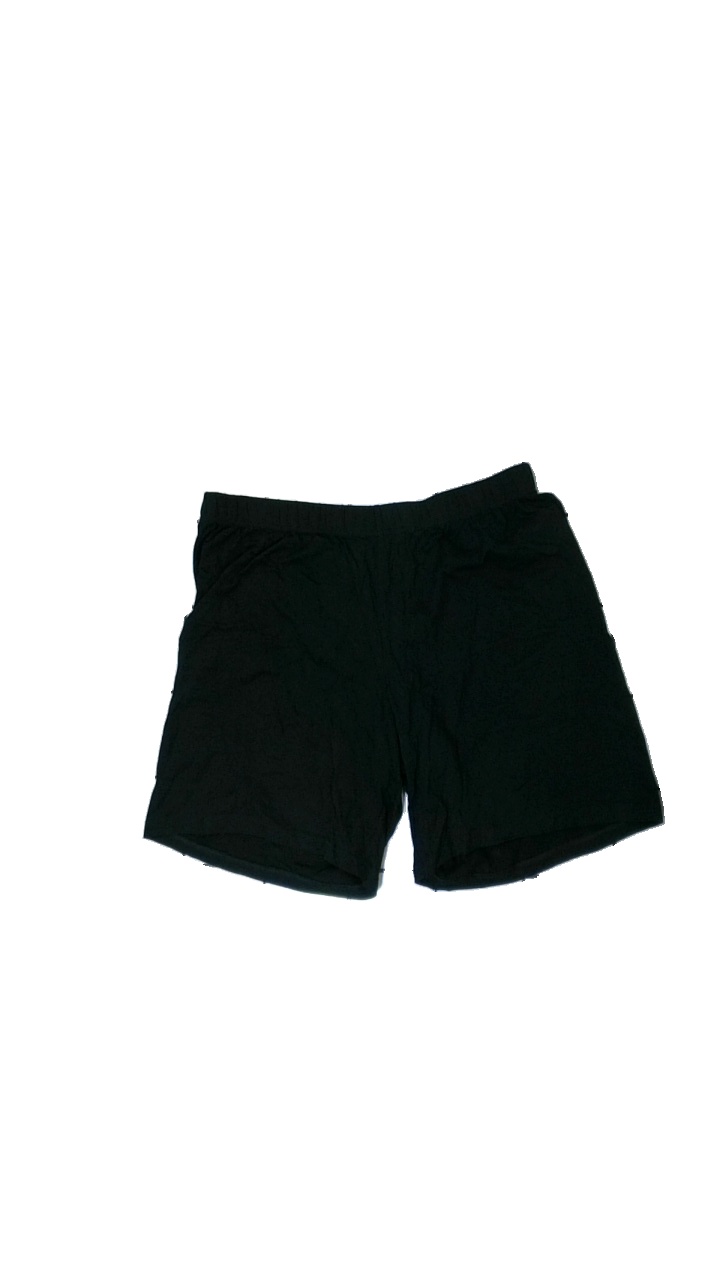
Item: Shorts (Ladies)
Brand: Kappahl
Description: svarta tights shorts, lite håriga
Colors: Black
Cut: Regular
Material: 100% cotton
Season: Summer
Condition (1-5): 4
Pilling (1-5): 5
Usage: Reuse
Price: <50